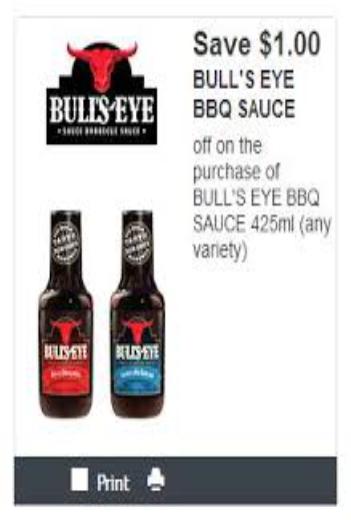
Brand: Bulls-Eye Barbecue
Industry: Food